The Valley-Westside War

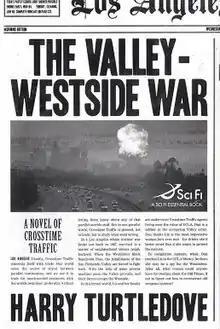
First edition

The Valley-Westside War is a 2008 American young adult alternate history novel by Harry Turtledove. It is the sixth and final book in the Crosstime Traffic series.